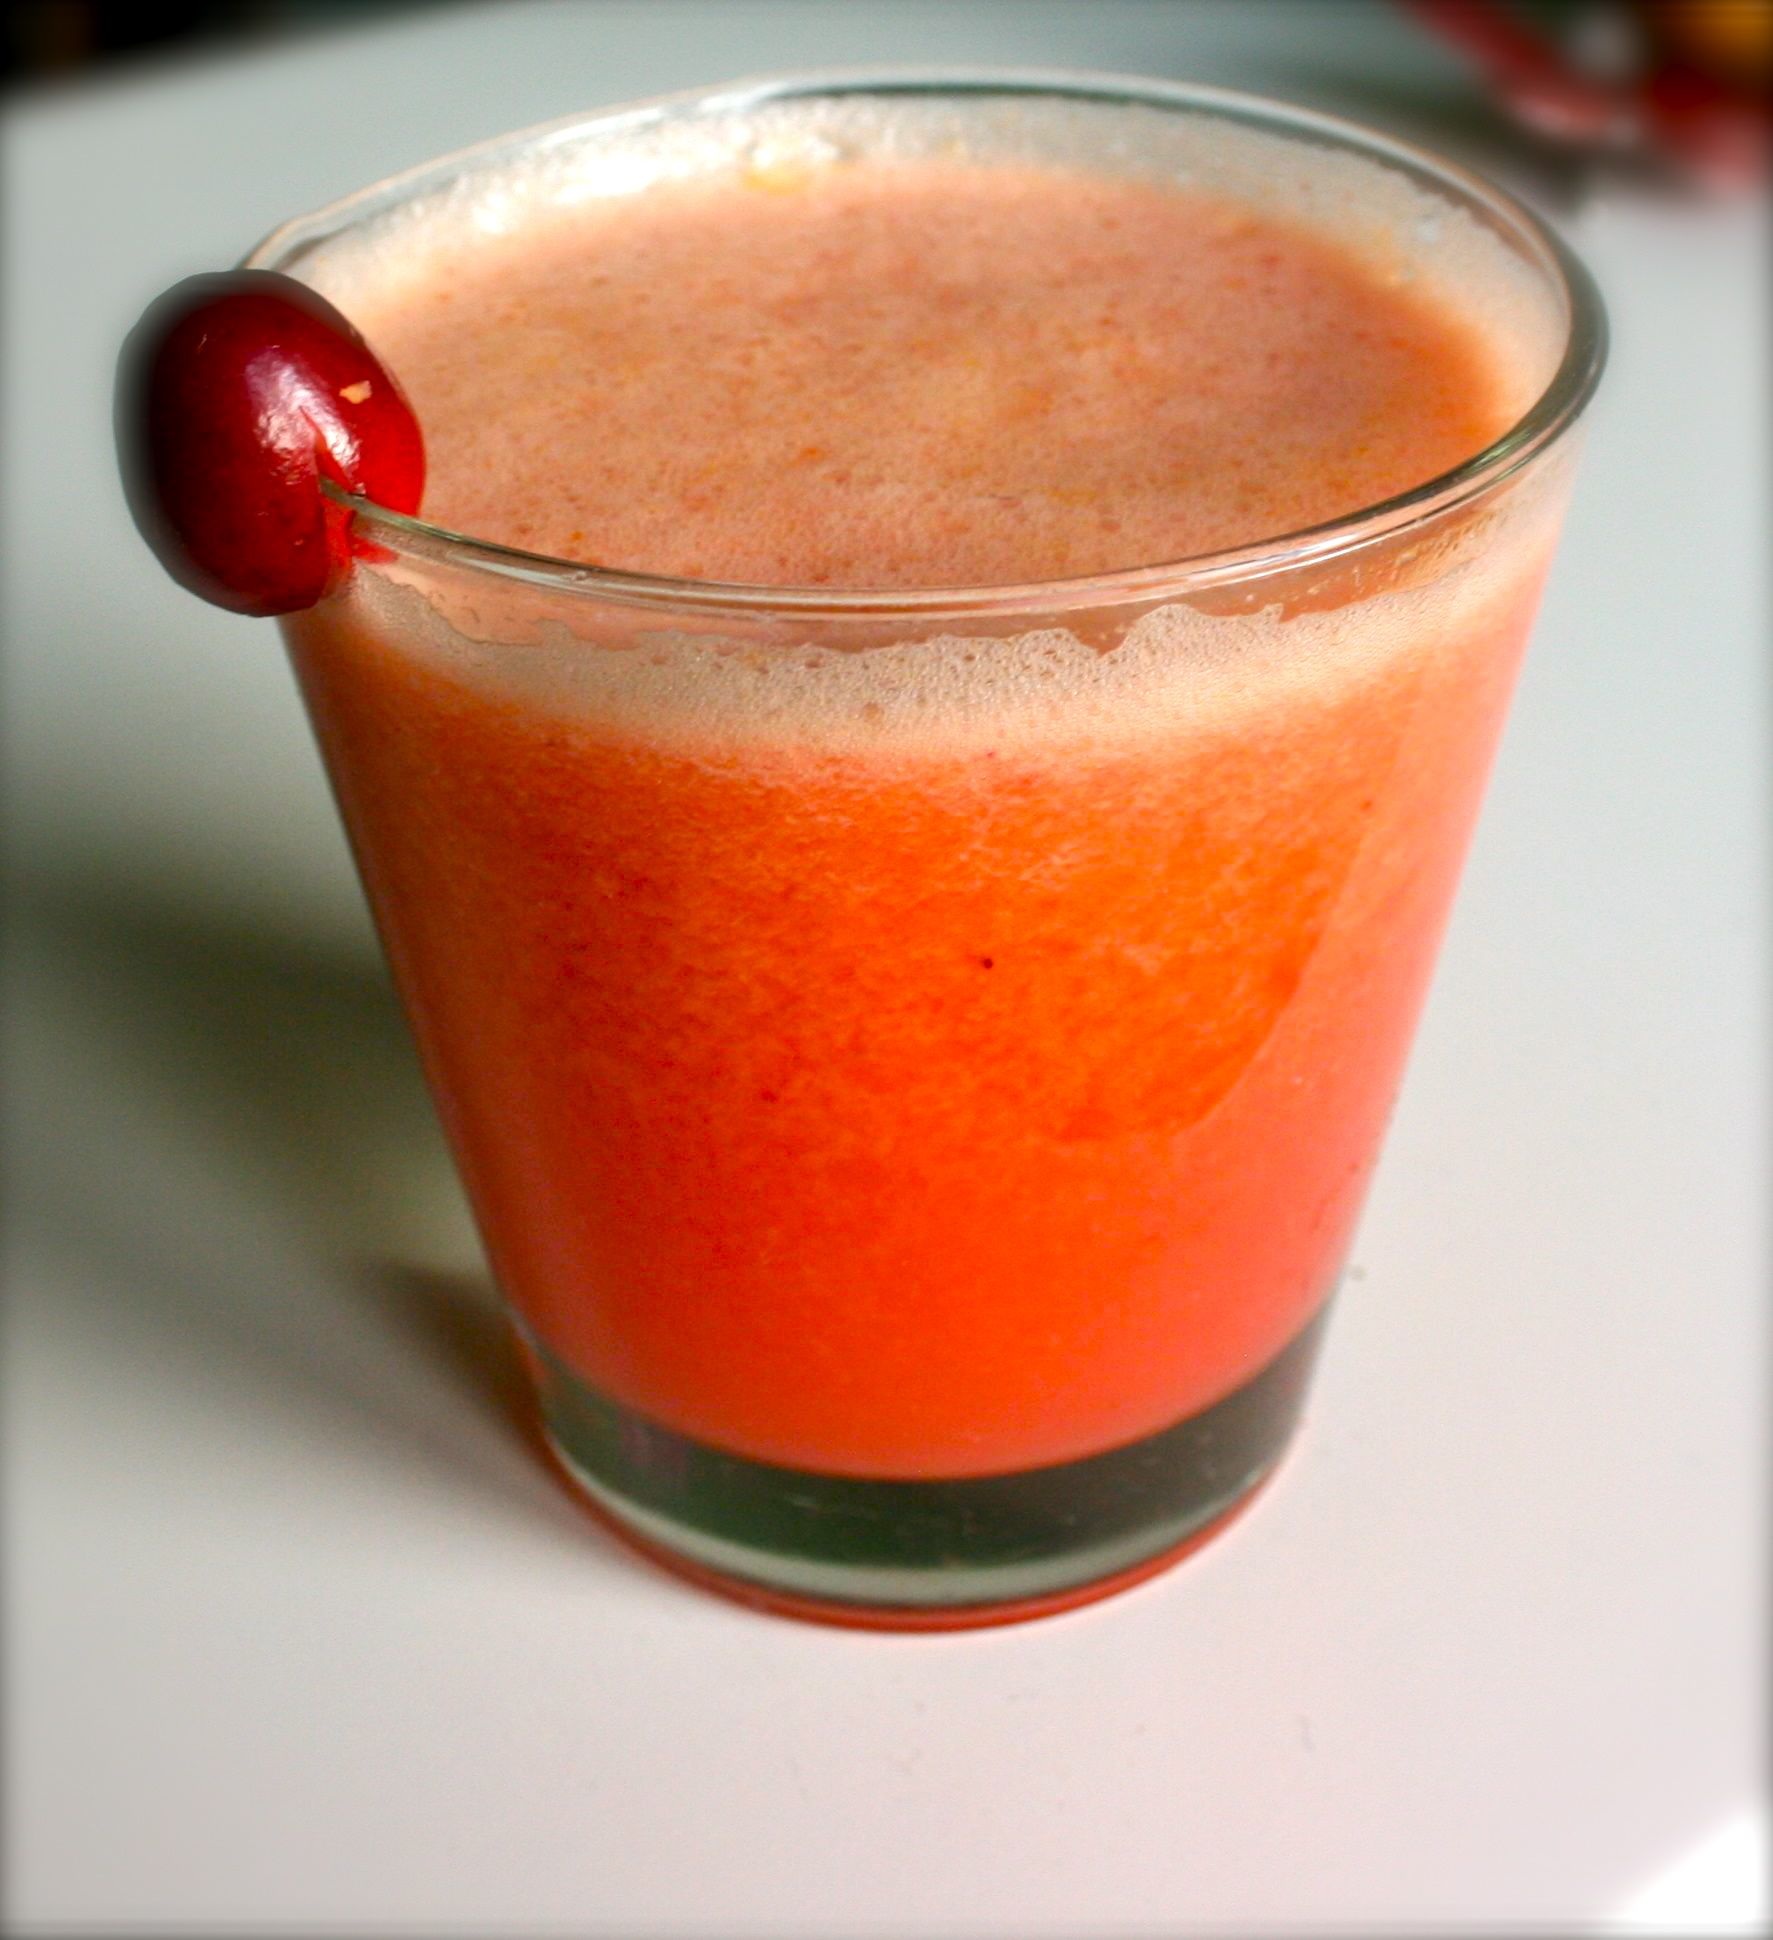
plant, fruit, orange, food, produce, drink, smoothie, juice, cranberry, sap, flowering plant, land plant, slowjuice